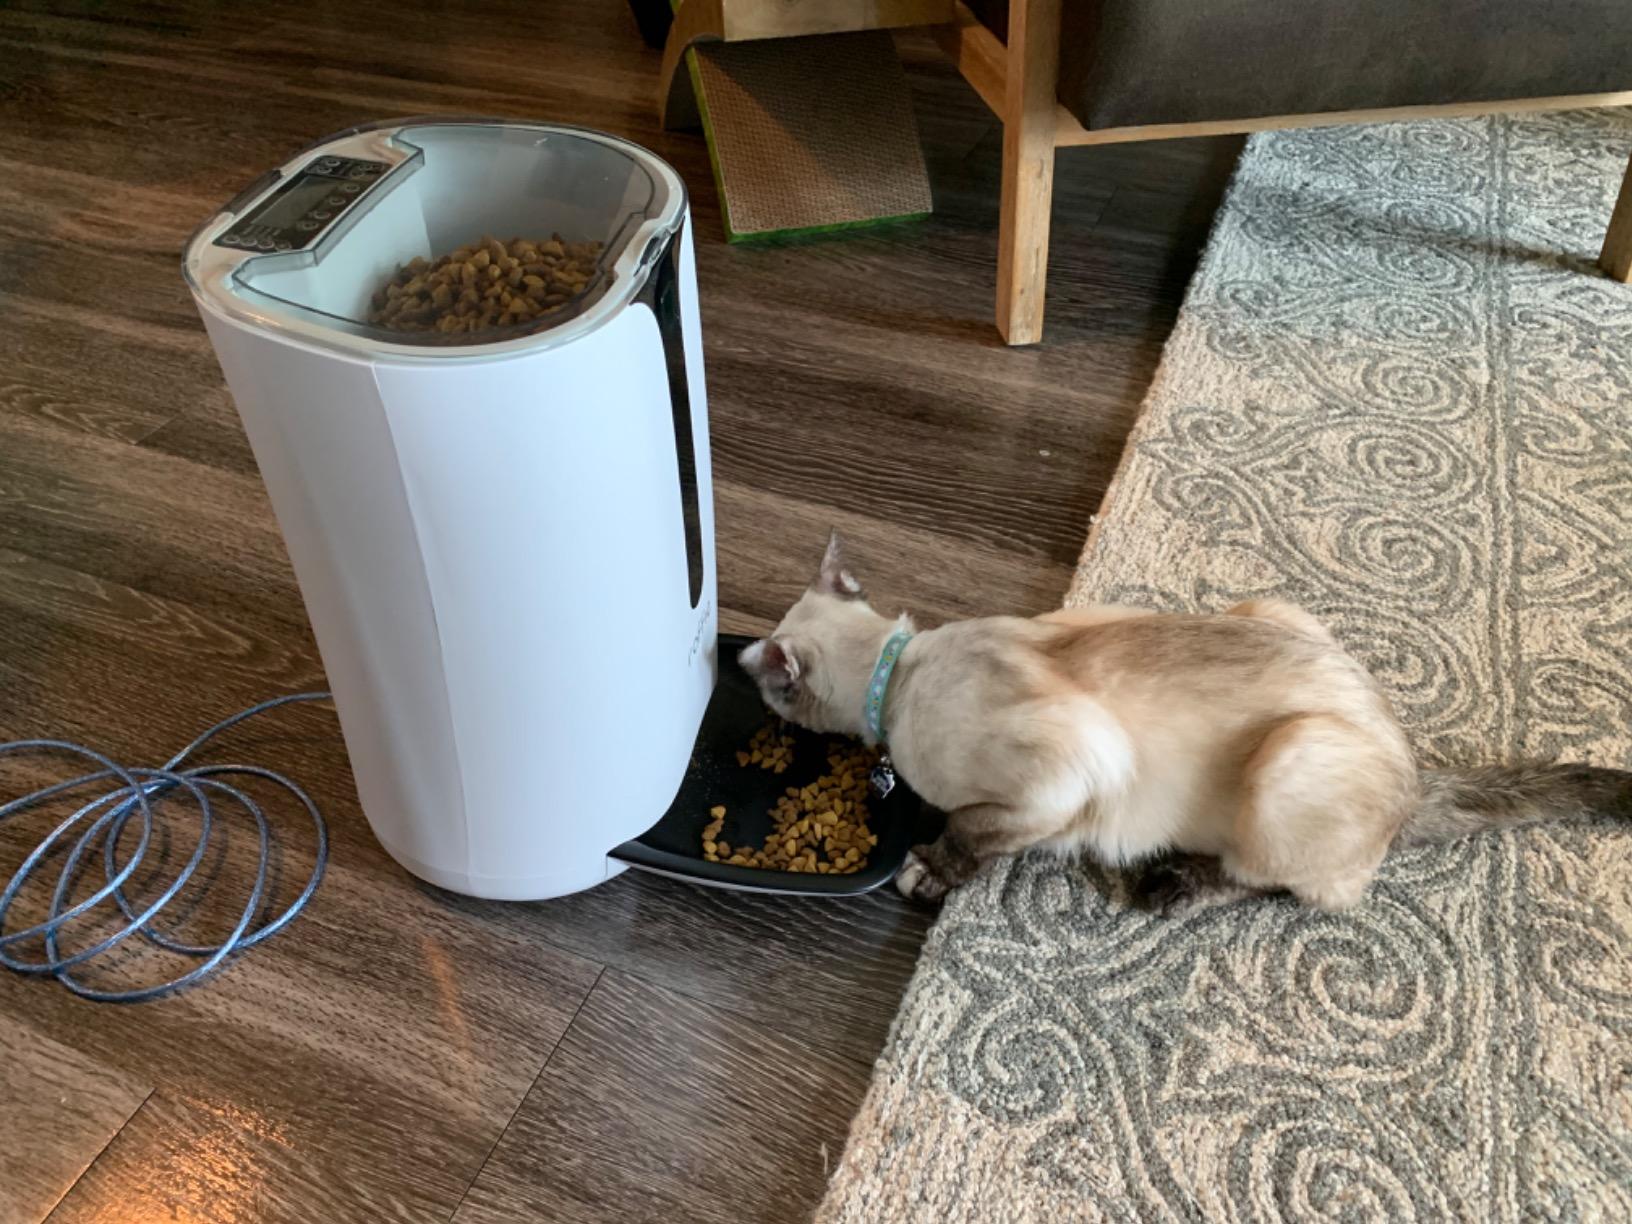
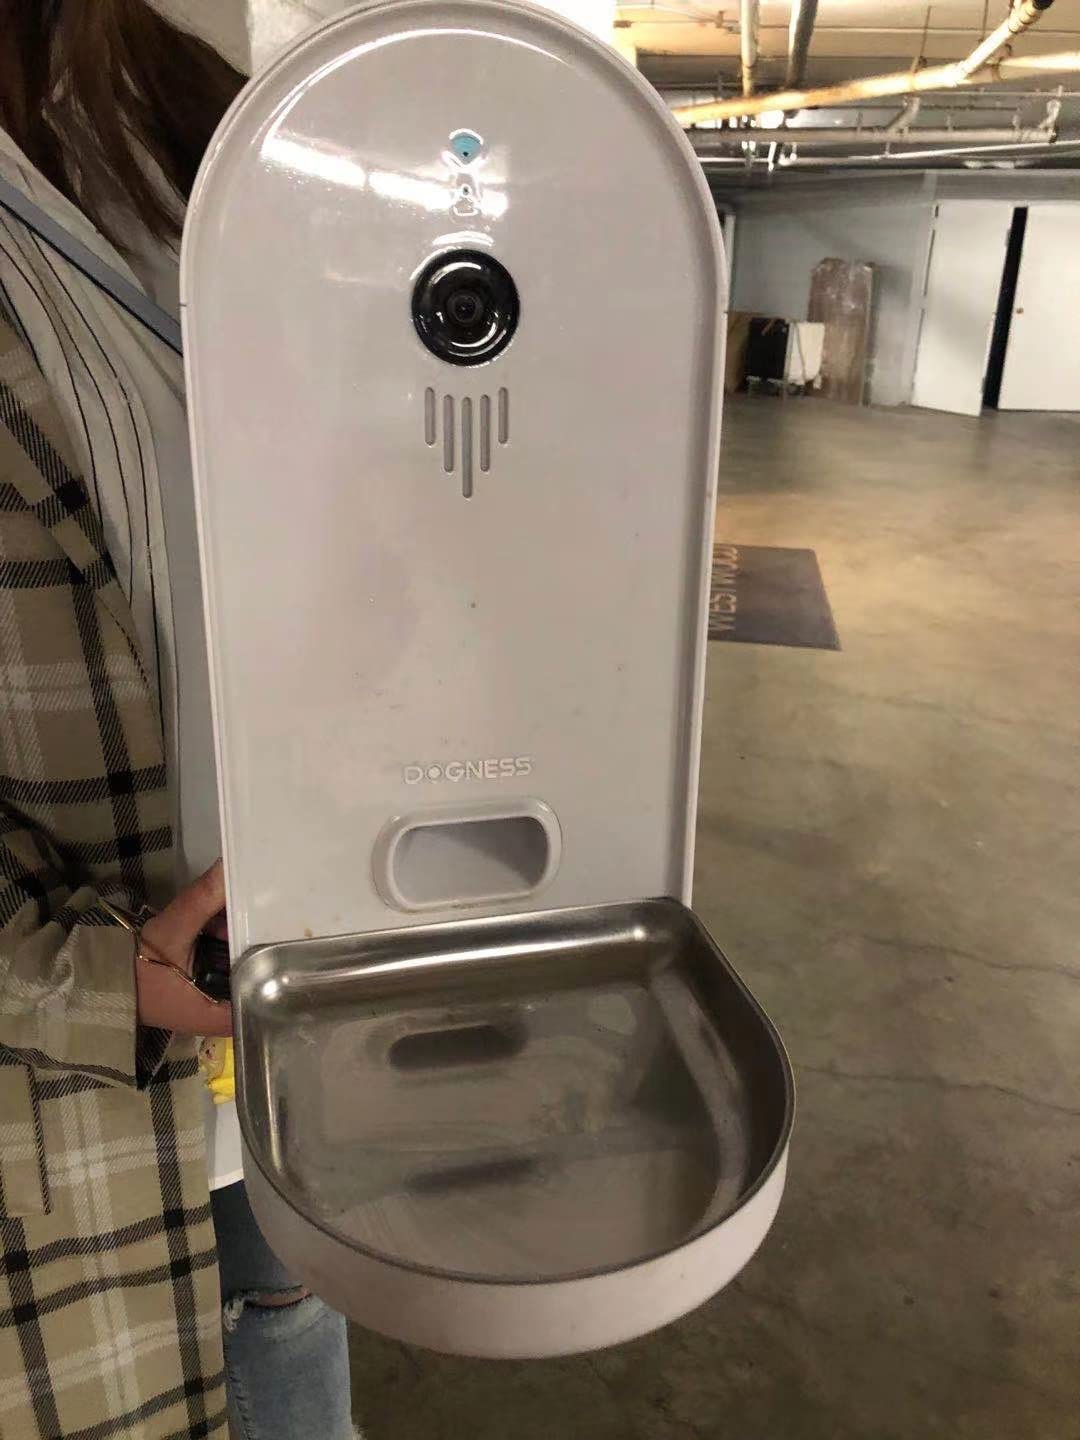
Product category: items_feeder
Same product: no